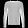
Label: Pullover